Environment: real
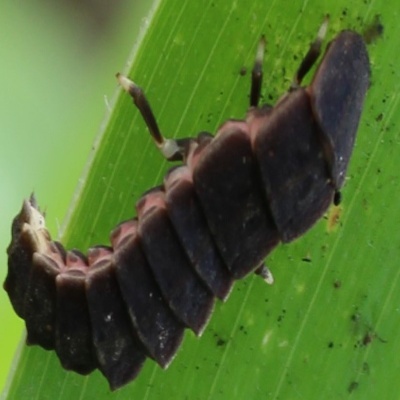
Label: fall_armyworm